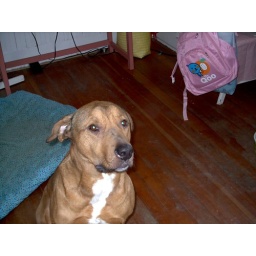
The boy when I first got him. Picture taken in an old apartment. I miss that cool pink backpack.